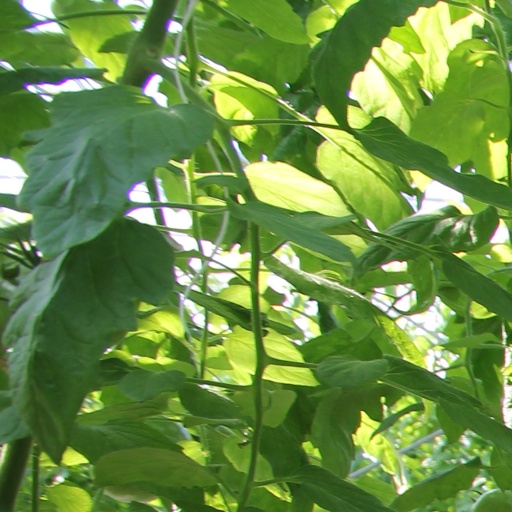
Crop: tomato